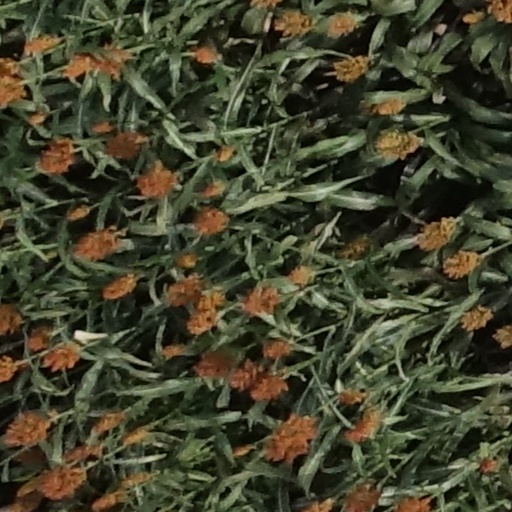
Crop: sorghum